Hevad Khan

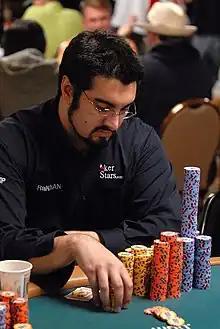
Khan at the 2007 World Series of Poker.

Hevad Khan (born January 25, 1985) is an American professional poker player, best known for making the final table at the 2007 World Series of Poker Main Event, where he finished in sixth place.